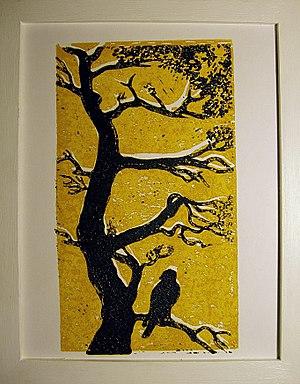
La linogravure est une technique de gravure en taille d'épargne, proche de la gravure sur bois, et se pratique sur un matériau particulier, le linoleum.
Le terme de gravure désigne l'ensemble des techniques artistiques, artisanales ou industrielles qui utilisent l’incision ou le creusement pour produire une image, un texte ou toute autre inscription dans la matière.